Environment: real
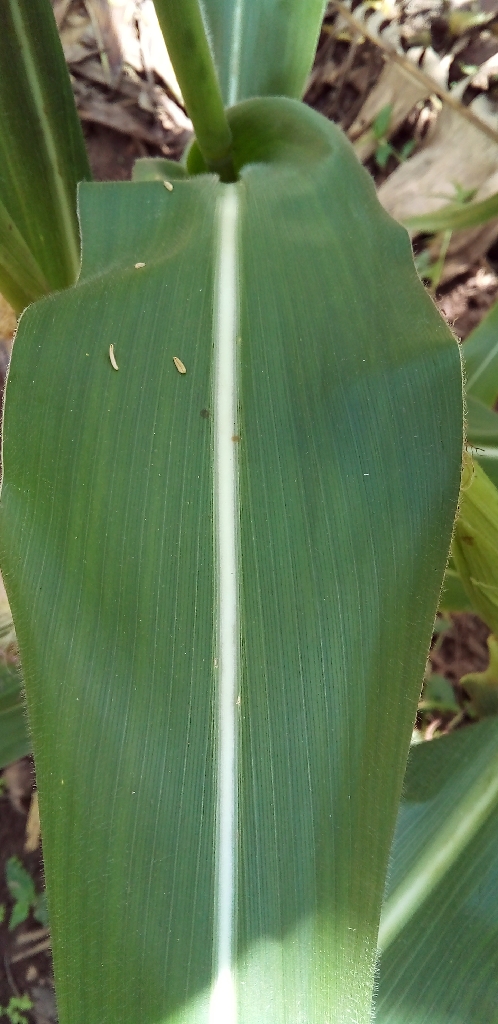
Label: healthy